Sabre 28

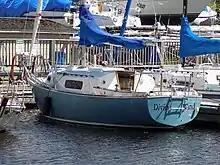
Sabre 28, transom view

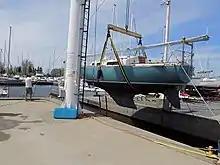
Sabre 28 being launched on a crane hoist, showing the keel and rudder arrangement

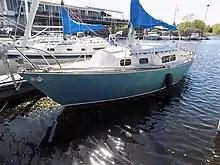
Sabre 28, bow view

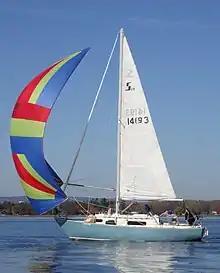
Sabre 28, flying its spinnaker

The Sabre 28 was the first design for the newly-formed company. Its design goal was to build the finest 28-foot sailing yacht available, using the state of the art materials and techniques available at the time and construct the boat on a modern assembly line basis, to realize good economy and production quality.